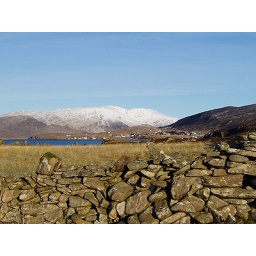
Dry stone wall at Applecross in Scotland